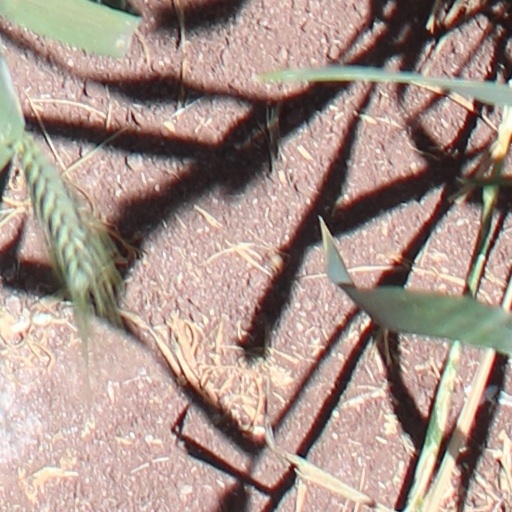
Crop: wheat